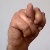
The image shows a hand gesture representing the letter 'N' in Indian Sign Language.